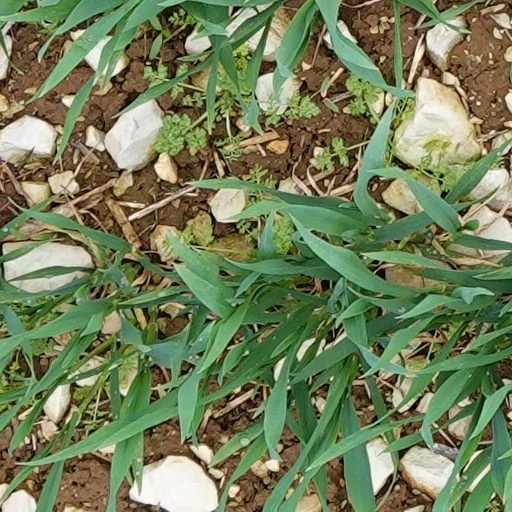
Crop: wheat